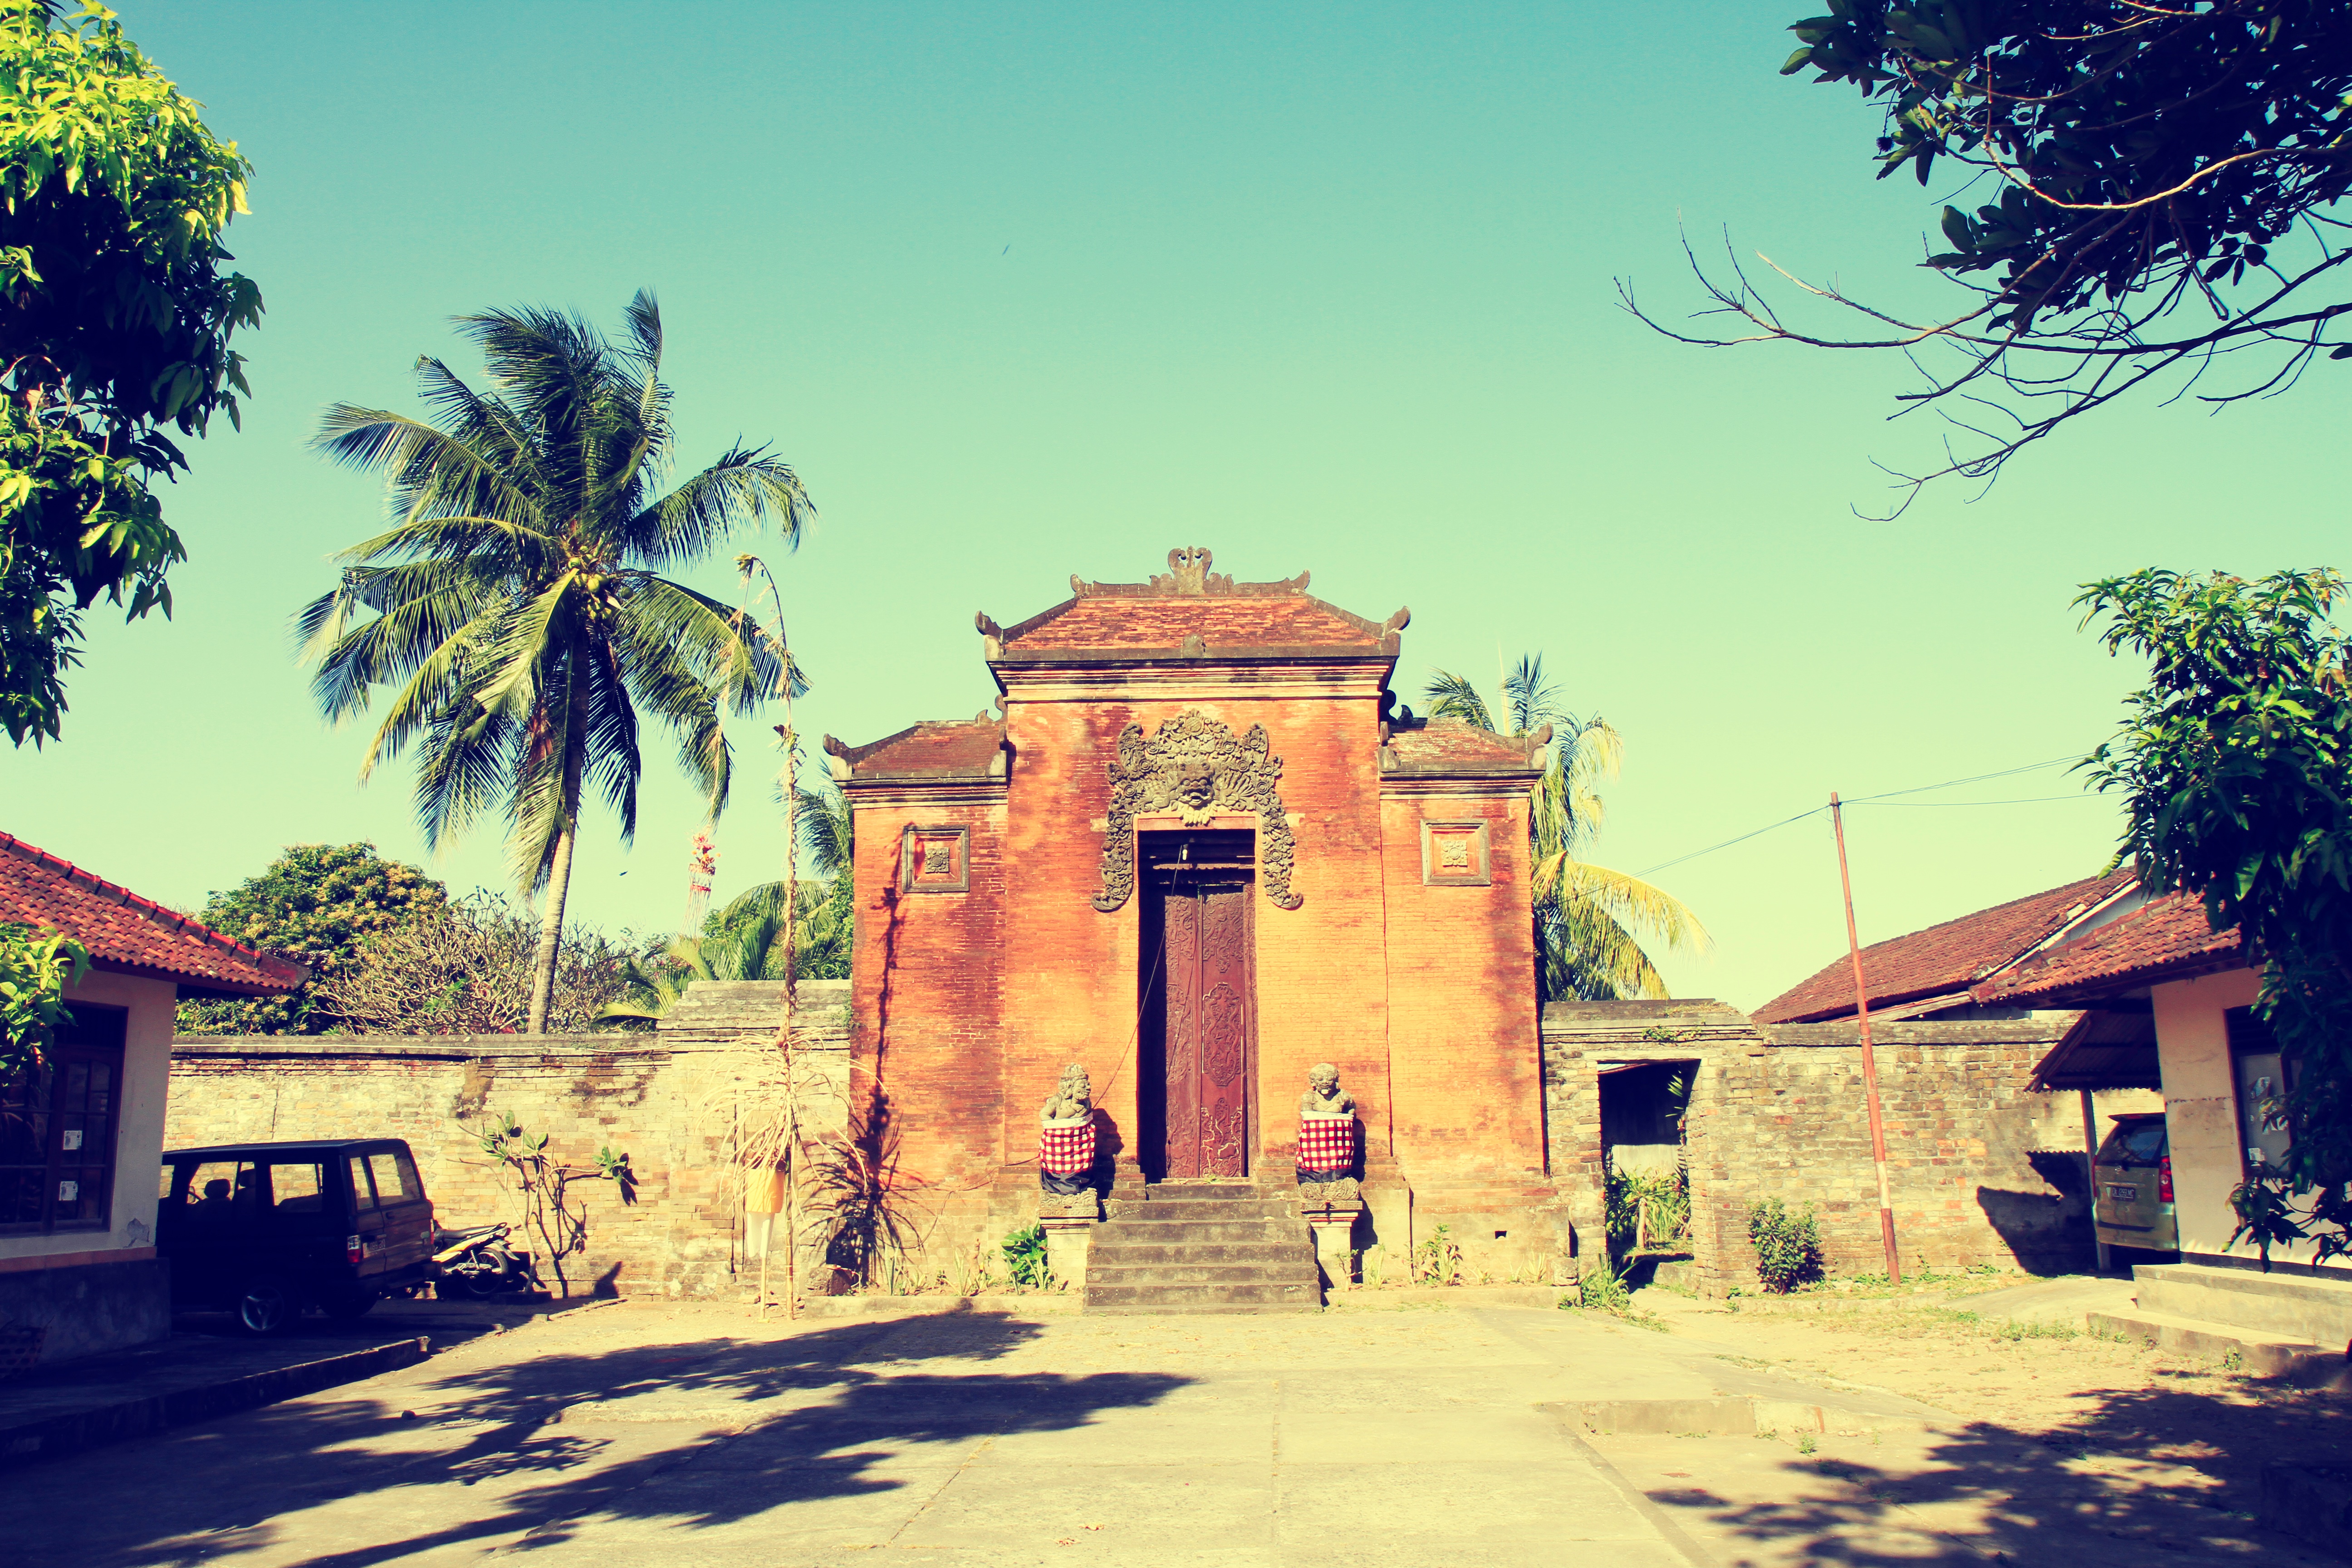
tree, house, town, building, home, village, evening, church, place of worship, estate, rural area